Vaksala Church

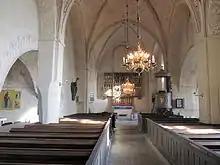
Interior view towards the altar

The oldest parts of Vaksala Church, the tower and the western end of the church, were erected during the 12th century. Today the church is located in the outskirts of Uppsala city, but at the time of its construction – before the establishment of the Diocese of Uppsala - the church was the centre of one of the hundreds of Uppland, close to the location of a thing and by a locally important road. A guild operated in the locality throughout the Middle Ages.